Joe Corona

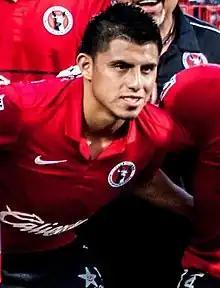
Corona playing for Tijuana

Joe Benny Corona Crespín (born July 9, 1990) is an American professional soccer player who plays as a midfielder for Mexican club Tijuana.